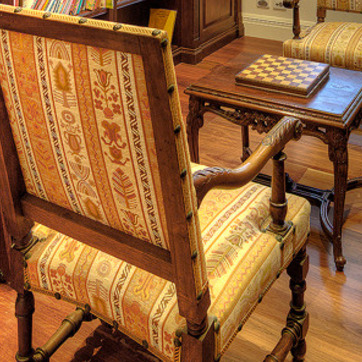
Material: wood